Grzegorz Rasiak

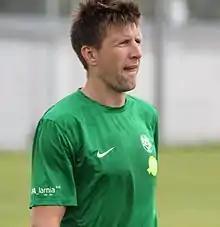
Rasiak training with Warta Poznań in August 2013

In August 2011, while training with Charlton Athletic, Rasisk scored a penalty on his first appearance, in a friendly match against Carshalton Athletic in a 2–1 defeat. However, Rasiak left Charlton following his trial when the club decided instead to sign fans favourite Jason Euell to bolster their attack and Rasiak returned to Poland. One month after leaving Charlton, Rasiak returned to Poland, joining Jagiellonia Białystok. The move was delayed by his previous club AEL Limassol failing to send documents which prompted FIFA to intervene. On 3 December 2011, Rasiak made his debut for Jagiellonia Białystok in a 2–0 defeat against Podbeskidzie Bielsko-Biała. On 11 December 2011, Rasiak played his second match where he scored his first goal for the new club in the 1–0 away win over Lechia Gdańsk. It was his first goal in the Polish league for 7 years. Rasiak stayed with Jagiellonia for one season, and then spent one season with Lechia Gdańsk. Rasiak then re-joined his old club Warta Poznań, where he became the club's top goalscorer in his final 2013–14 season, with 12 goals in 25 games.